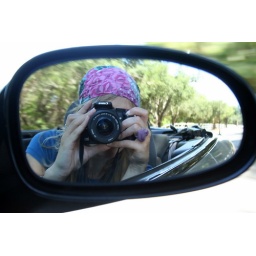
roadtrippin in our shiny convertible for the weekend